Lord's

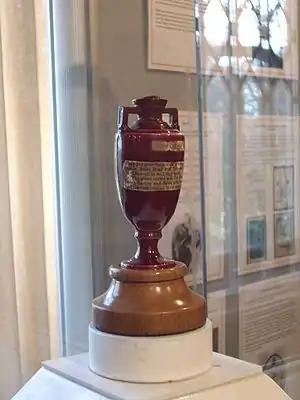
The Ashes urn on display at the Lord's Museum

The decision to build the Media Centre was made during a meeting of the MCC committee in 1995. These plans sought to remove the inadequate media facilities mostly concentrated in the Warner Stand which could accommodate 90 journalists, along with wooden shacks dotted around the ground for commentators, and replace them with a new purpose built facility. It was then approved by members of the MCC at a special general meeting in December 1996. A gap between the Compton and Edrich Stands was selected, with space limitations requiring the centre to stand above the ground on reinforced supports from the structure around its two lift shafts. This design allowed for uninterrupted access between the main ground and the Nursery Ground, while also allowing the movement of ground staff and their equipment.